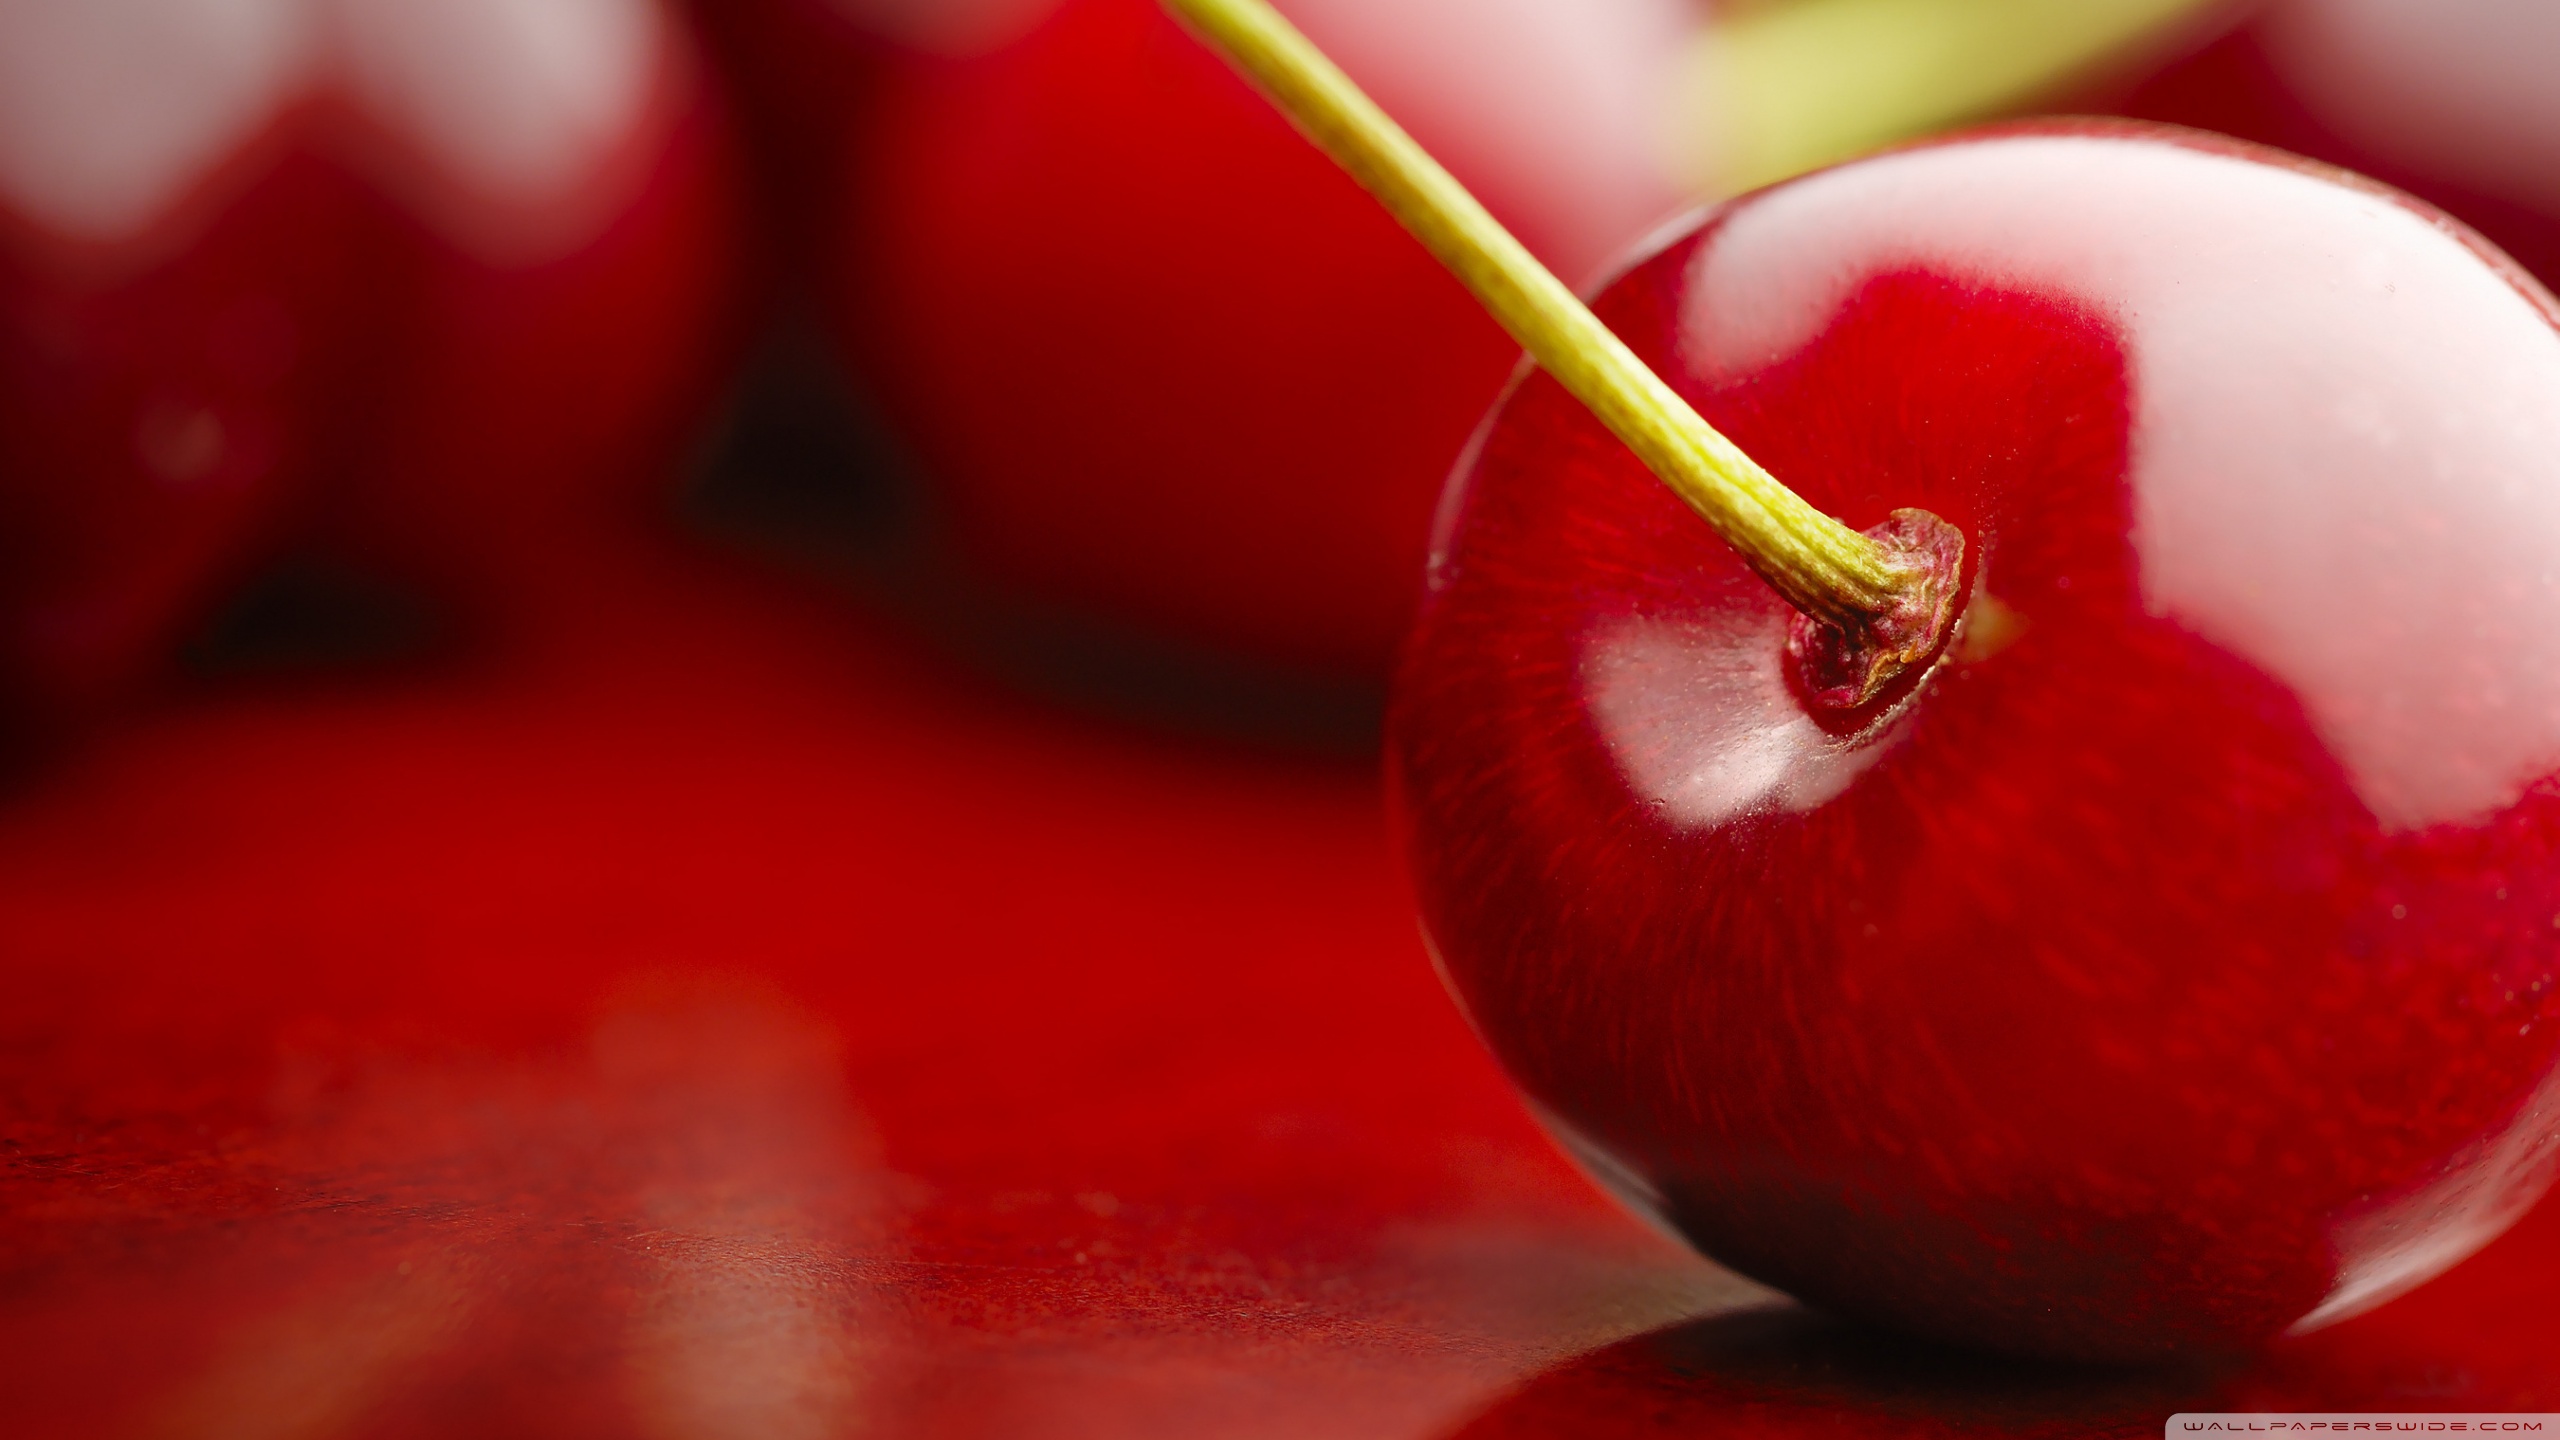
fruits, nutrition, ingredients, food, eat, cherry, plant, fruit, natural foods, petal, liquid, flower, produce, magenta, flowering plant, superfood, rose, rose family, drop, accessory fruit, ingredient, rose order, local food, sweetness, macro photography, carmine, Superfruit, moisture, malus, tree, still life photography, apple, still life, flesh, berry, plant stem, Pedicel, annual plant, acerola family